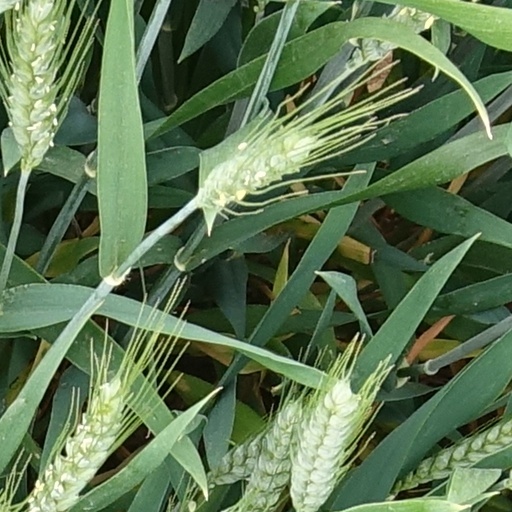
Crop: wheat